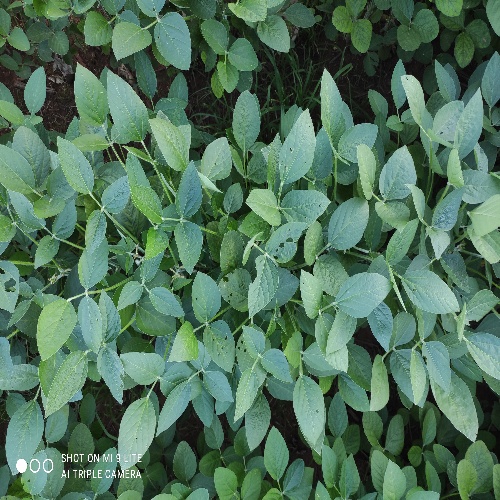
Label: Caterpillar